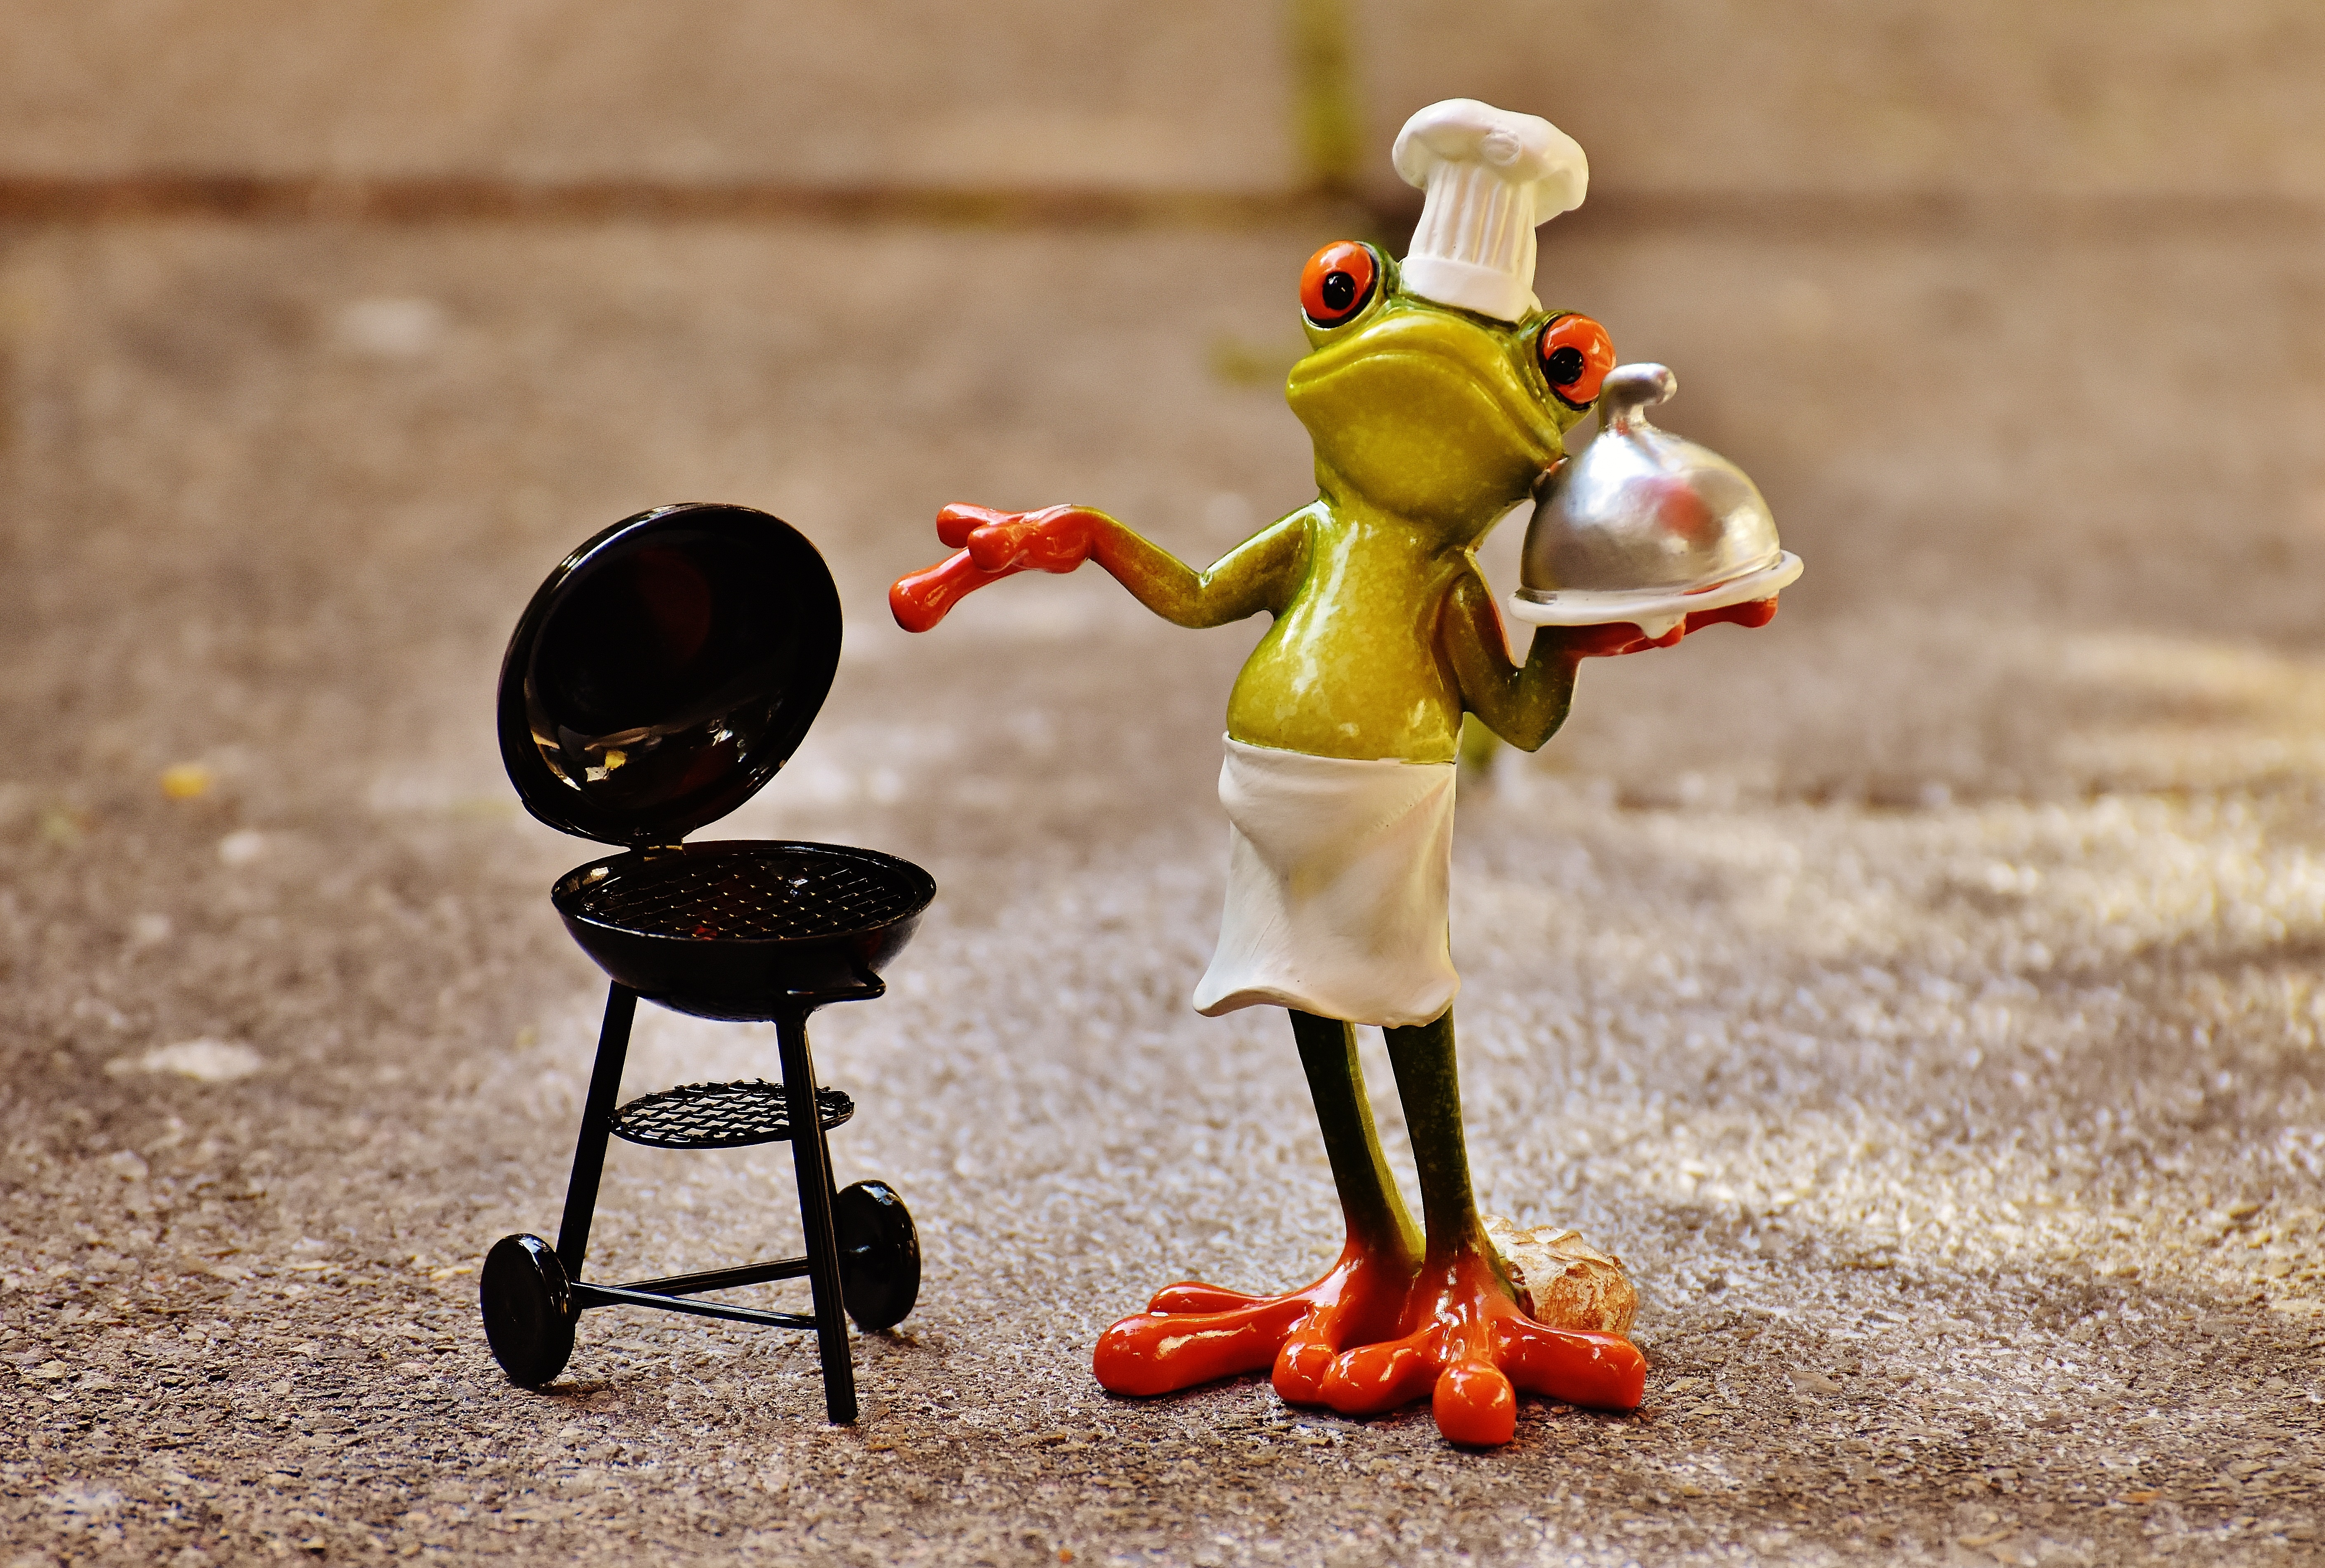
play, spring, red, cooking, color, frog, yellow, toy, barbecue, grill, fig, figurine, funny, action figure, chef's hat